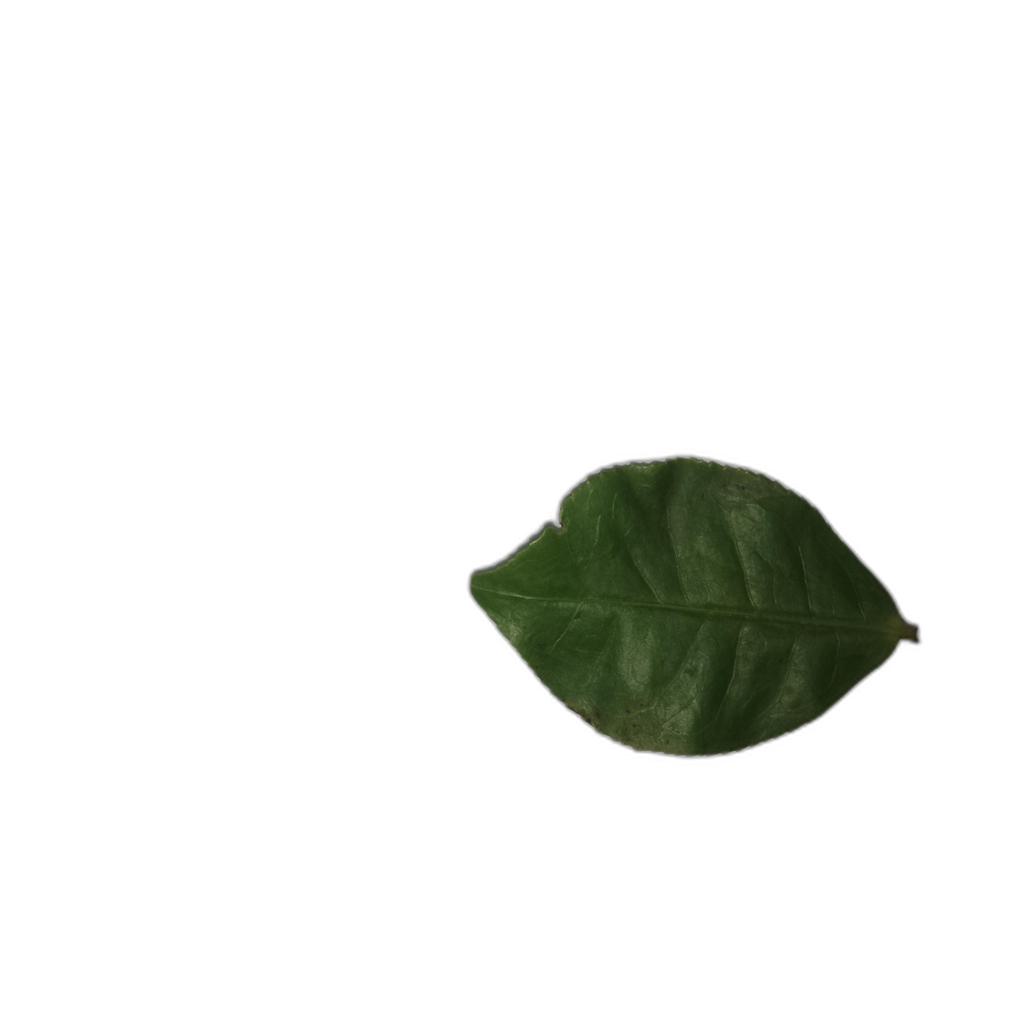
Label: Healthy